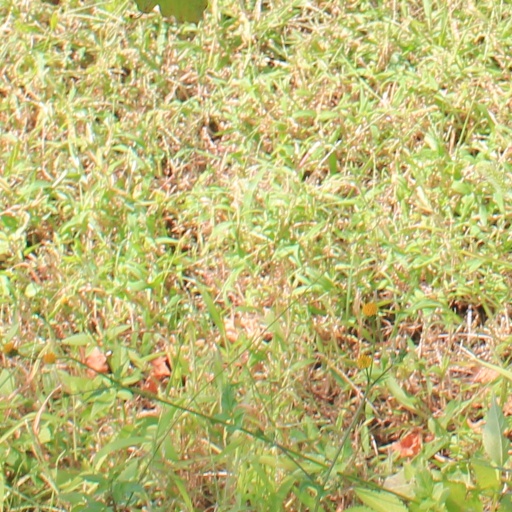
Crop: grape